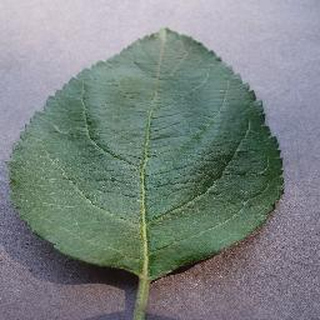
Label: healthy_apple